Kiersted house

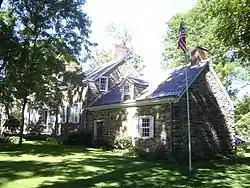

Dubois-Kierstede Stone House is one of several historic stone buildings in Saugerties, New York. It was built in 1727 and modified over the years. It is currently the home of the Saugerties Historical Society, which operates the structure as the Kiersted House Museum. In 2001, the society received a $150k grant to further restore the building. The house was listed in the National Register of Historic Places in 1998.